Rodgers Rop

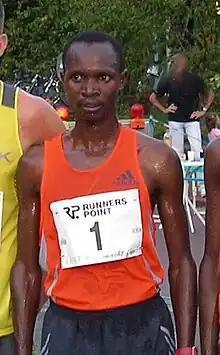
Rodgers Rop 2006 in Schortens

Rodgers Rop (born 16 February 1976) is a long-distance runner from Kenya.